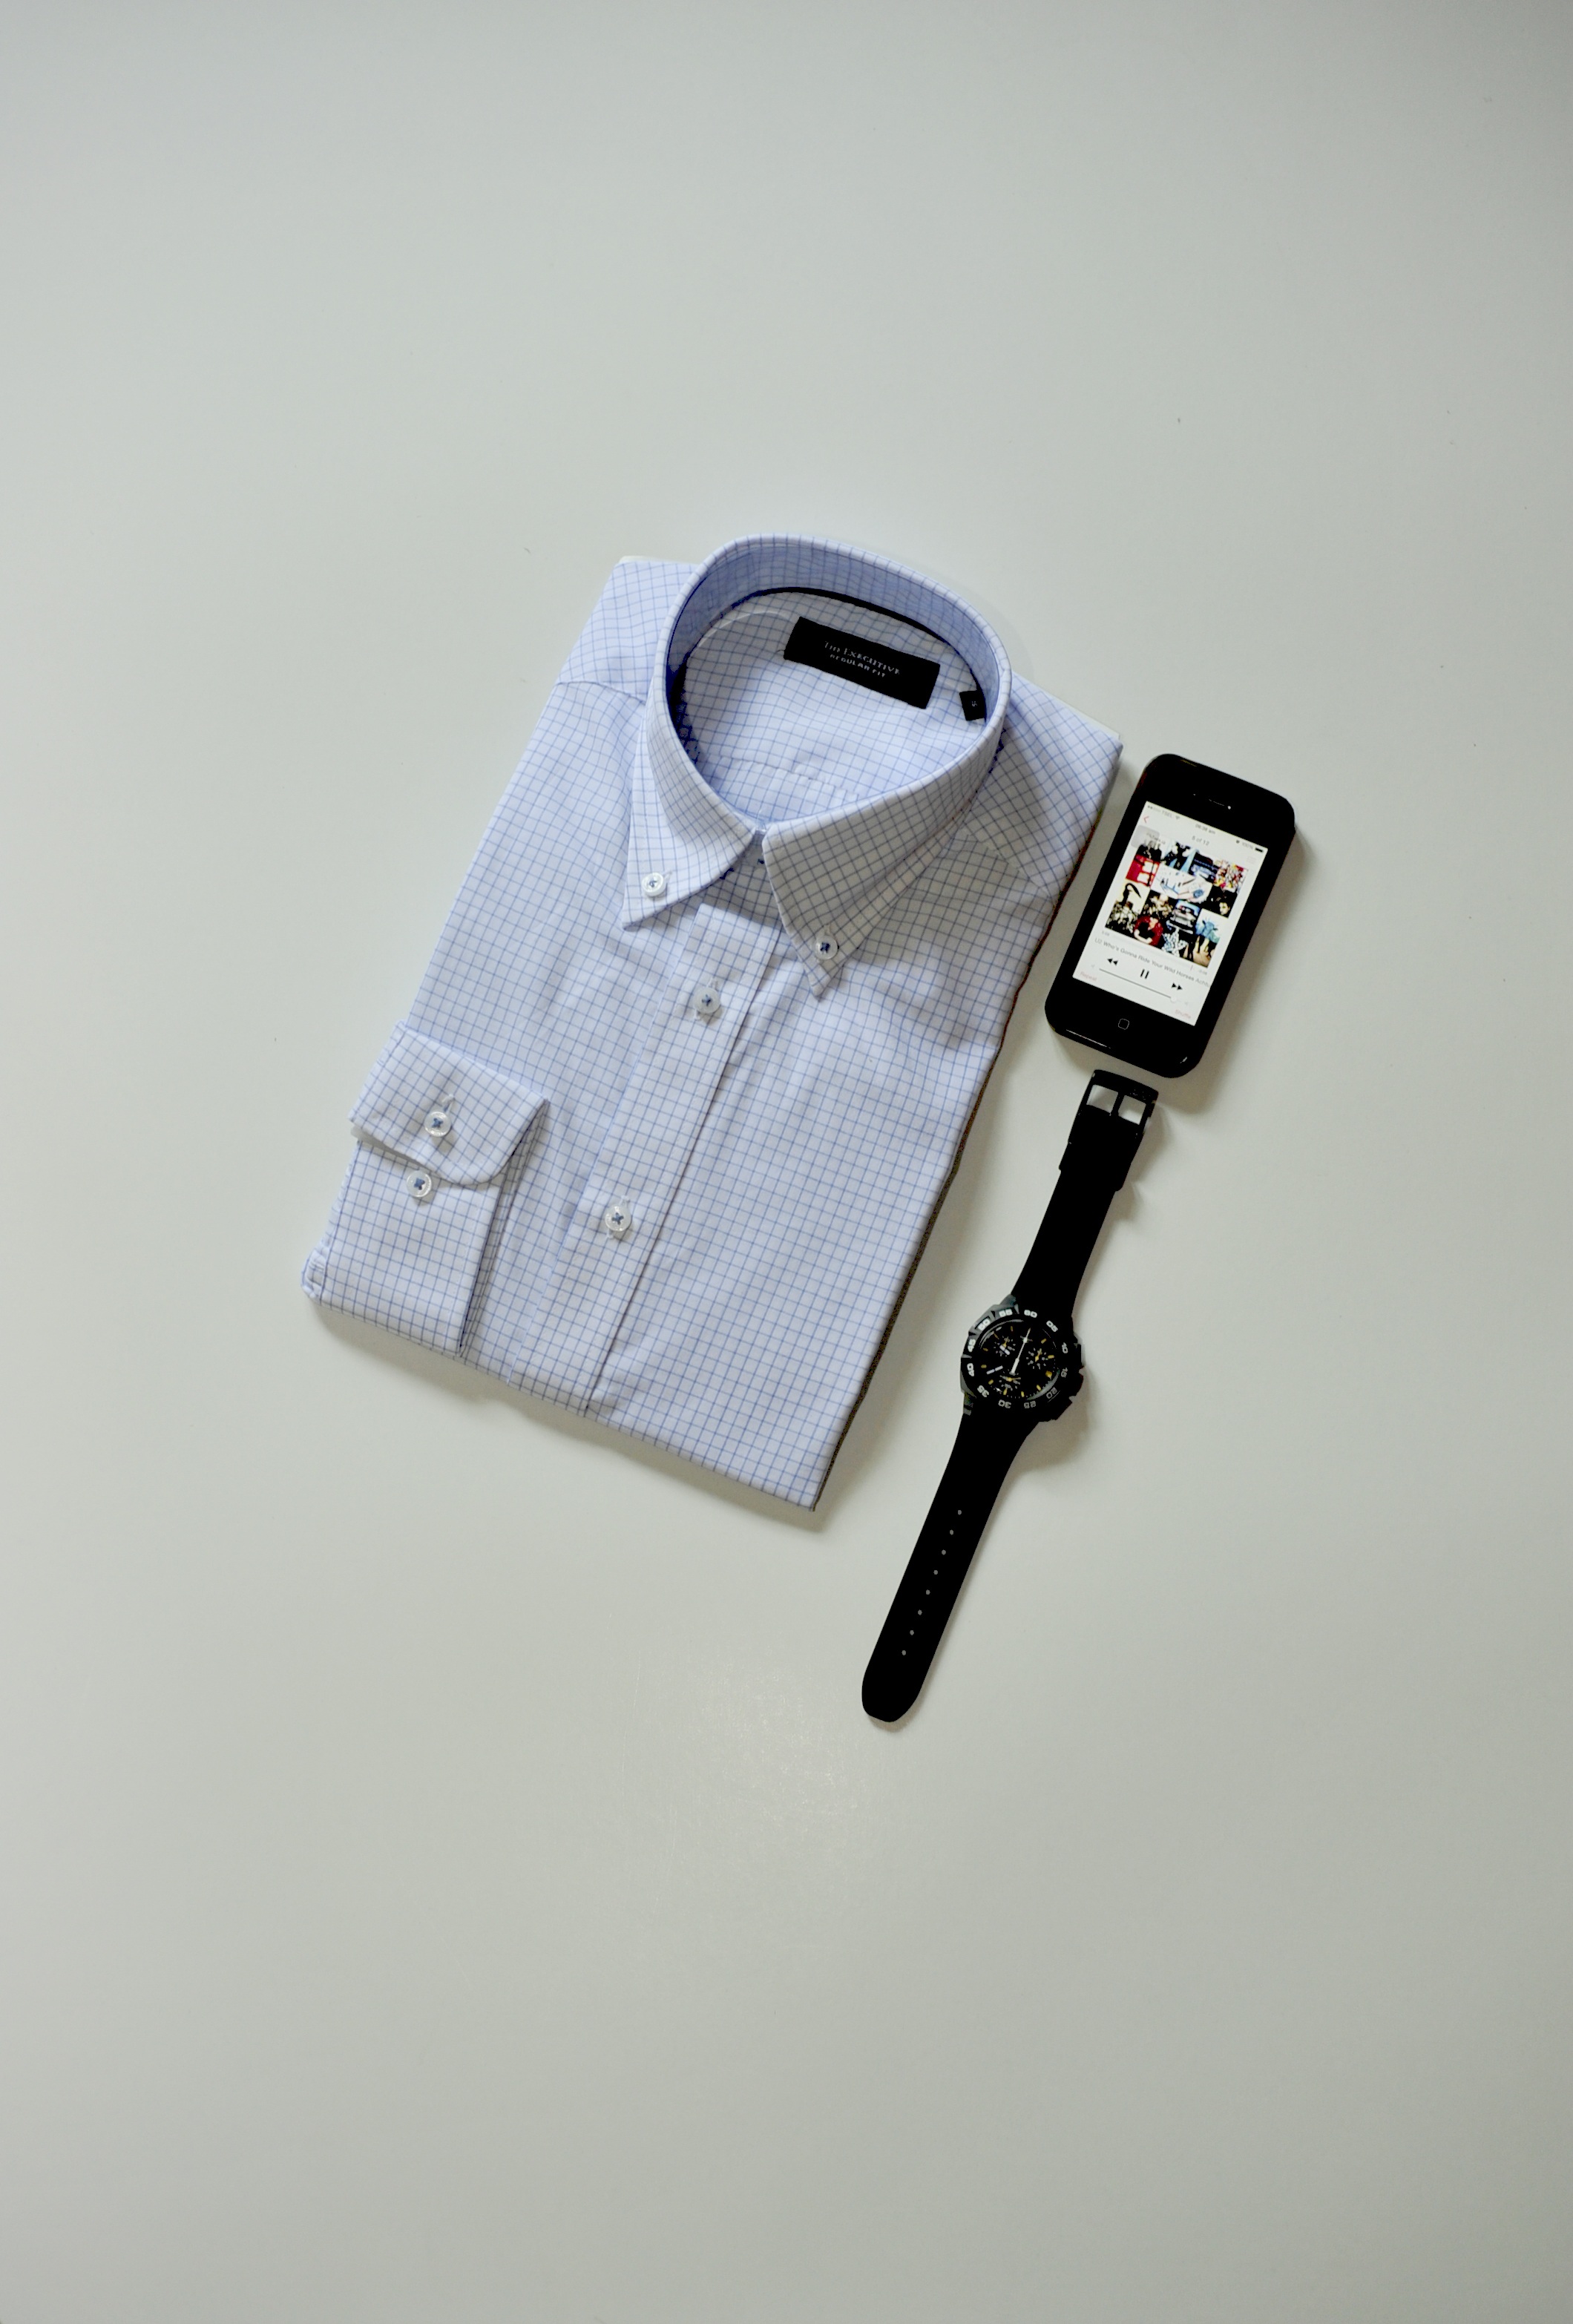
iphone, watch, hand, male, shirt, brand, product, gentleman, style